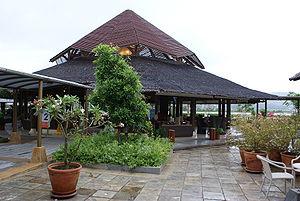
Embarquement de l'aéroport. 吴语: 苏梅机场离境厅. 中文: 離境閘口. 粵語: 蘇梅機場離境廳.
L’aéroport international de Ko Samui est un aéroport international privé desservant l'île de Ko Samui, en Thaïlande. Il appartient à Bangkok Airways, qui a commencé sa construction en 1982. Il a été inauguré en 1989.
Ko Samui, écrit parfois en translittération anglaise Koh Samui ou simplement Samui est une île du golfe de Thaïlande située dans la partie sud de l'isthme de Kra et appartenant à la province de Surat Thani.